Yi Wanyong

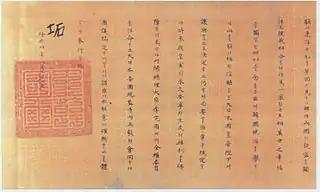
General power of attorney to Yi Wanyong signed and sealed by Sunjong.

In 1910, Yi signed the Japan-Korea Annexation Treaty by which Japan took full control over Korea, while Korean Emperor Sunjong refused to sign. For his cooperation with the Japanese, Yi is also listed in Korea amongst the eight Gyeongsul Traitors. He was rewarded with a peerage in the Japanese "kazoku" system, becoming a "hakushaku" (Count), in 1910, and was raised to the title of "kōshaku" (Marquis) in 1921. He died in February 1926, received a grand funeral with the Governor-General at that time, Saitō Makoto in attendance, and was posthumously awarded the Supreme Order of the Chrysanthemum.